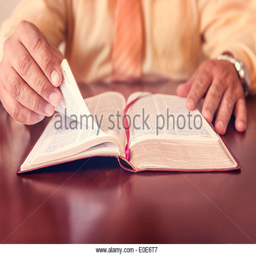
hands of a man with poetry book studying it .